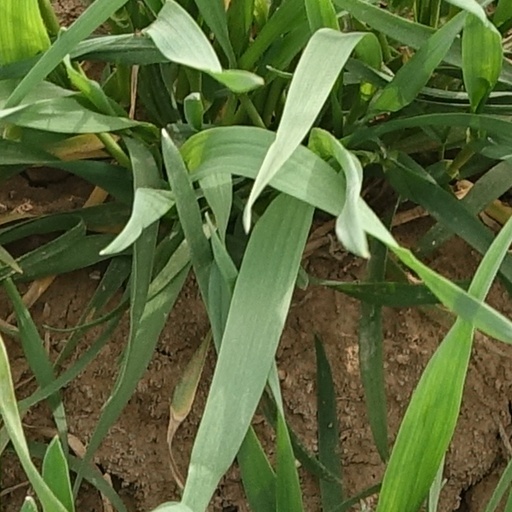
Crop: wheat